List of UK top-ten singles in 1989

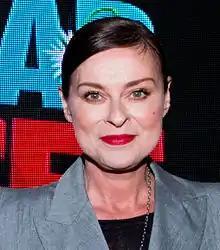
Lisa Stansfield (pictured in 2014) achieved her first top 10 hit in the UK in 1989 with "All Around the World", which spent two weeks at number-one.

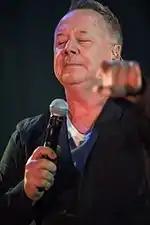
Scottish band Simple Minds (lead singer Jim Kerr pictured in 2017) achieved their first and only number-one hit in the UK in February this year with "Belfast Child". Taken from the band's EP "Ballad of the Streets", the song focuses on The Troubles in Northern Ireland and borrows the music from the traditional Irish folk ballad "She Moved Through the Fair".

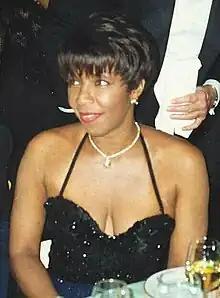
Natalie Cole (pictured in 1992) secured her highest charting UK single in 1989 with "Miss You Like Crazy", which lasted seven weeks in the top 10 and peaked at number two.

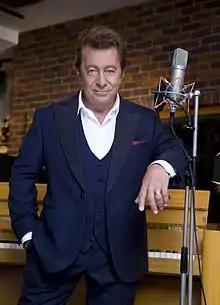
American-born composer Jeff Wayne (pictured in 2014) achieved his only UK top 10 hit in November this year with a Ben Liebrand remix of "The Eve of the War", taken from the concept album "Jeff Wayne's Musical Version of The War of the Worlds".

The following table shows artists who achieved two or more top 10 entries in 1989, including singles that reached their peak in 1988. The figures include both main artists and featured artists, while appearances on ensemble charity records are also counted for each artist.